Edgar Lungu

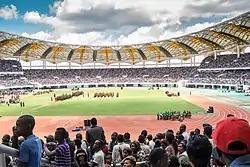
View of the crowd at the inauguration ceremony

On 20 January 2015, Lungu contested the presidential by-election and beat his closest rival Hakainde Hichilema of the United Party for National Development by a narrow majority of just 27,757 votes (1.66%), with just 32.36% of the registered electorate participating. He was declared the winner by the Electoral Commission of Zambia on 24 January.